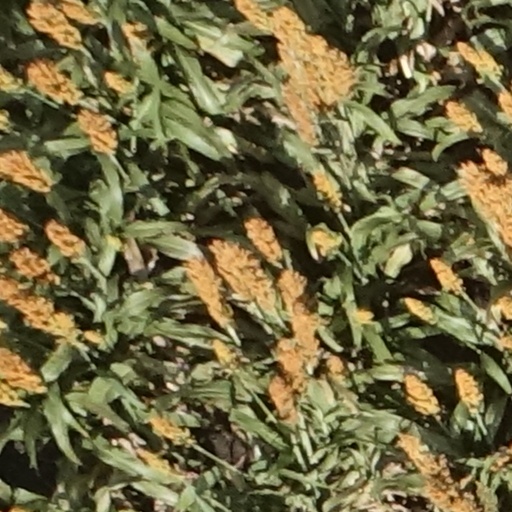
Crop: sorghum